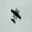
Label: airplane